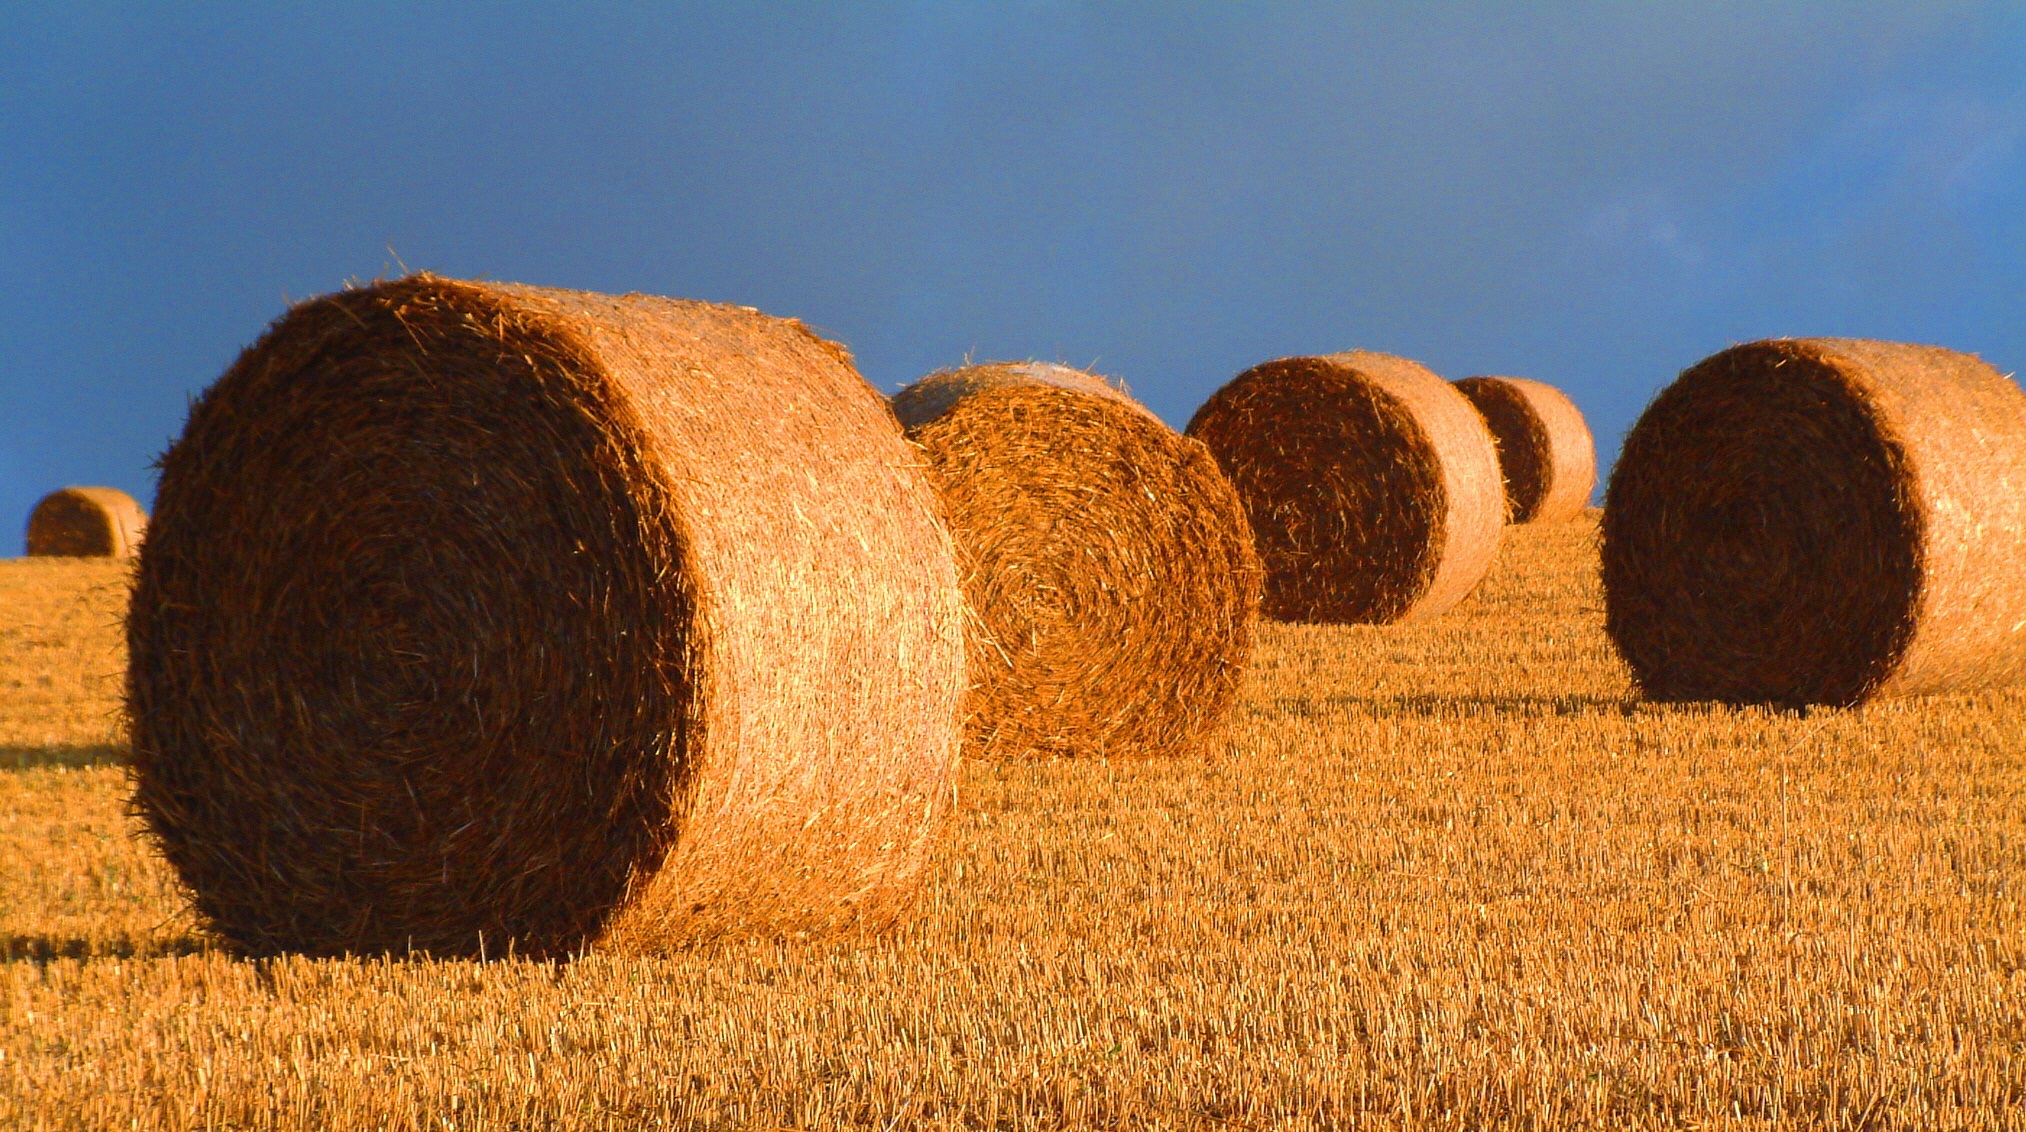
landscape, plant, wood, hay, field, countryside, rural, harvest, crop, soil, agriculture, farmland, coconut, gold, straw, harvesting, bales, man made object, grass family